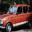
Label: automobile